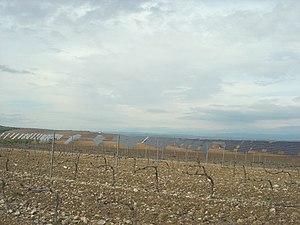
Milagro est une ville et une commune de la Communauté forale de Navarre.